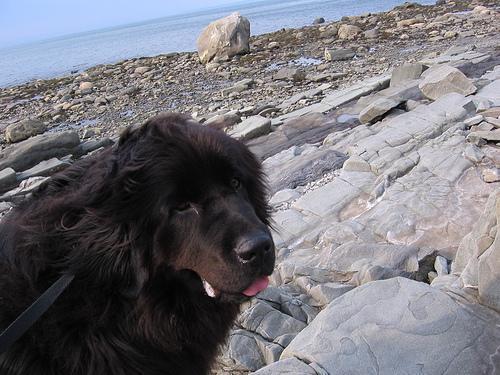
Newfoundland